The Macaw Society

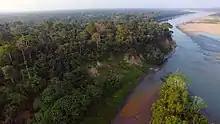
The Colorado Clay Lick (Collpa Colorado)

The project, which was established by Peruvian Eduardo Nycander, grew out of and was based on previous research by Charles A. Munn III done in the nearby Manu National Park. In 1991 and 1992, the researchers accelerated the formation of natural dead palm cavities by cutting off the crowns of 23 live maurita palms ("Mauritia flexuosa)" in a natural monoculture of thousands of these palms in a 0.5 km swamp near the Tambopata Research Center (TRC), as blue-and-yellow macaws in the region almost exclusively nest in dead mauritia palms. Decapitating these palms began the process of rotting the interior of the trunks, which eventually provides nesting sites for these macaws.